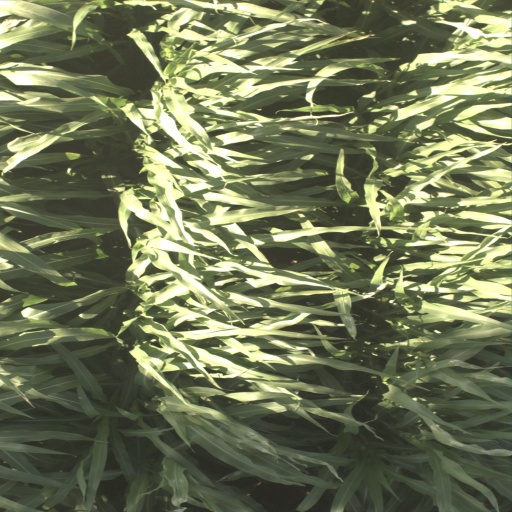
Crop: sorghum